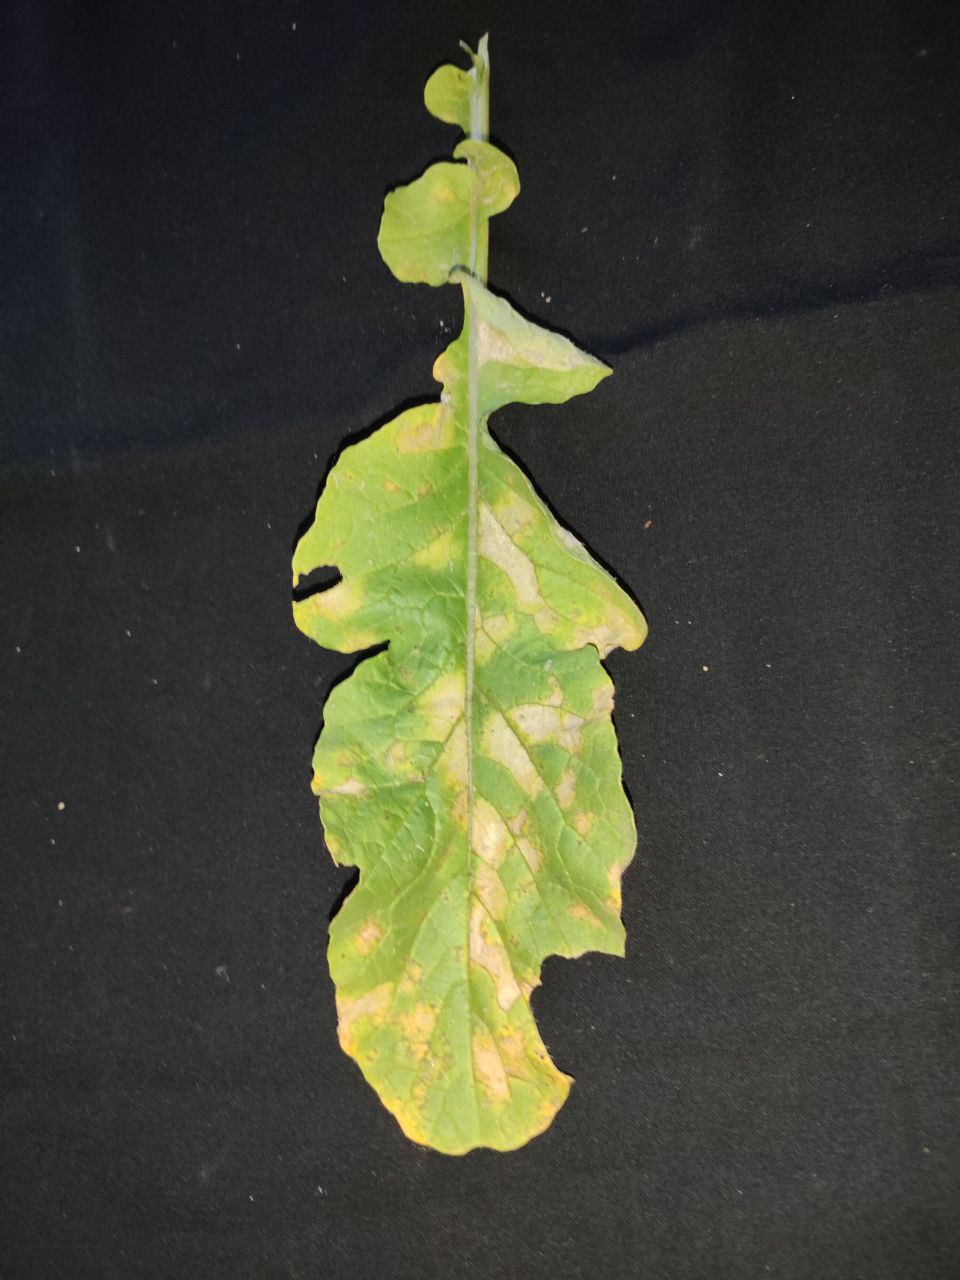
Label: Mosaic virus